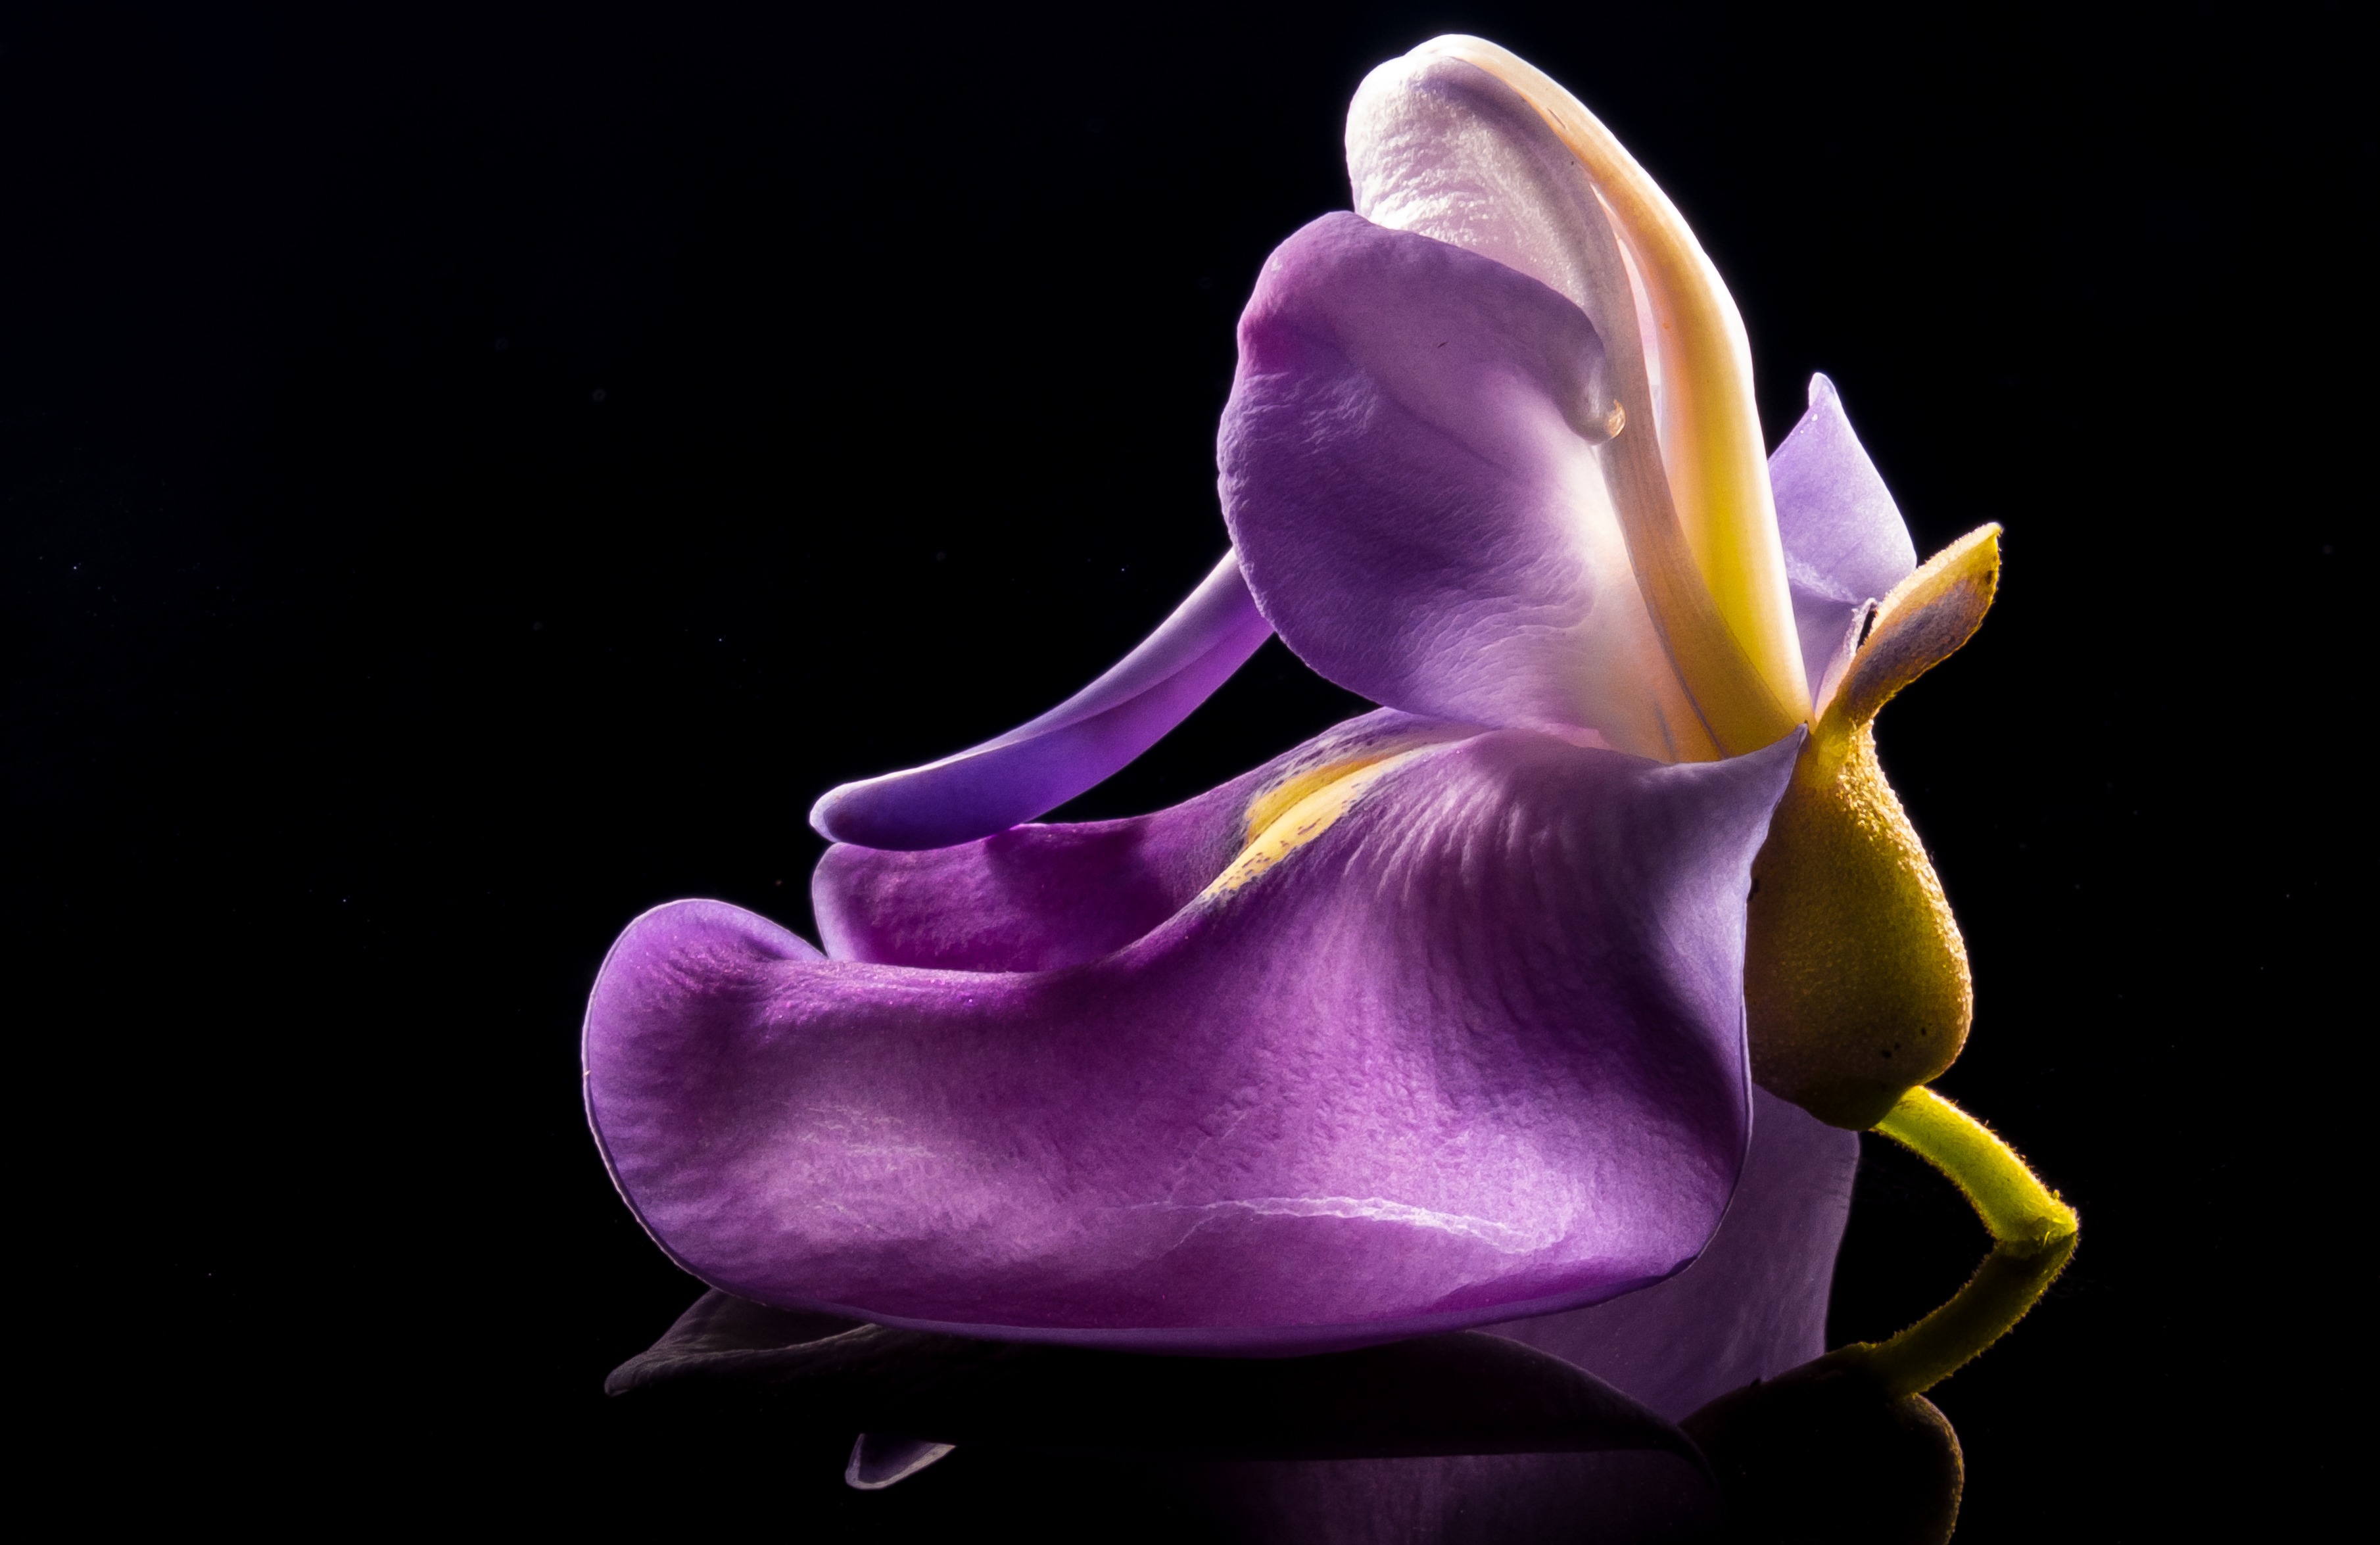
blossom, plant, flower, purple, petal, bloom, color, pink, close, flora, wild flower, eye, violet, organ, macro photography, flowering plant, still life photography, computer wallpaper, land plant